Kamisama Kazoku

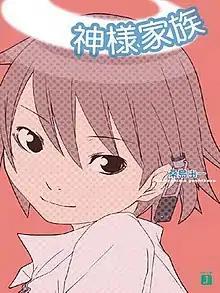
Cover of "Kamisama Kazoku" volume 1 as published by Media Factory

is a series of light novels written by Yoshikazu Kuwashima. It is first serialized by Media Factory on June 25, 2003 and concluded in April 25, 2006 with eight volumes; however, a sequel light novel series titled was released on January 25, 2008. An anime adaptation by Toei Animation premiered on May 18, 2006 in Japan across the anime satellite television network Animax.